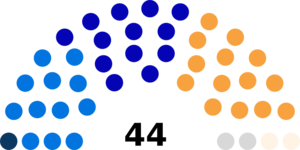
Diagramme des sièges au Conseil des États suisse (1866)
Les élections fédérales suisses de 1866 se sont déroulées le 28 octobre 1866. Ces élections permettent d'élire au système majoritaire les 128 députés répartis sur 47 arrondissements électoraux eux-mêmes répartis sur les 22 cantons, siégeant au Conseil national, pour une mandature de trois ans. Seuls les hommes suisses sont appelés à voter.